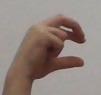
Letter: thal